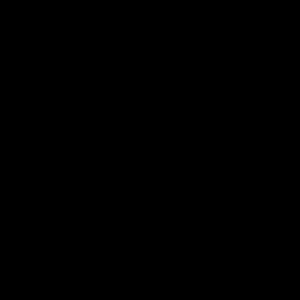
Satanisme / Organisationer / Temple of Set
Symbol af ONA
Satanisme er en religion baseret på satanfiguren og danner grundlag for flere filosofiske og ideologiske overbevisninger. Ideen om djæveldyrkende selskaber menes at komme fra slutningen af 1300-tallet, men forestillingen om mennesker, som har indgået i pagte med djævelen eller tjent ham, direkte eller indirekte, findes i Bibelen og hos kirkefædrene.